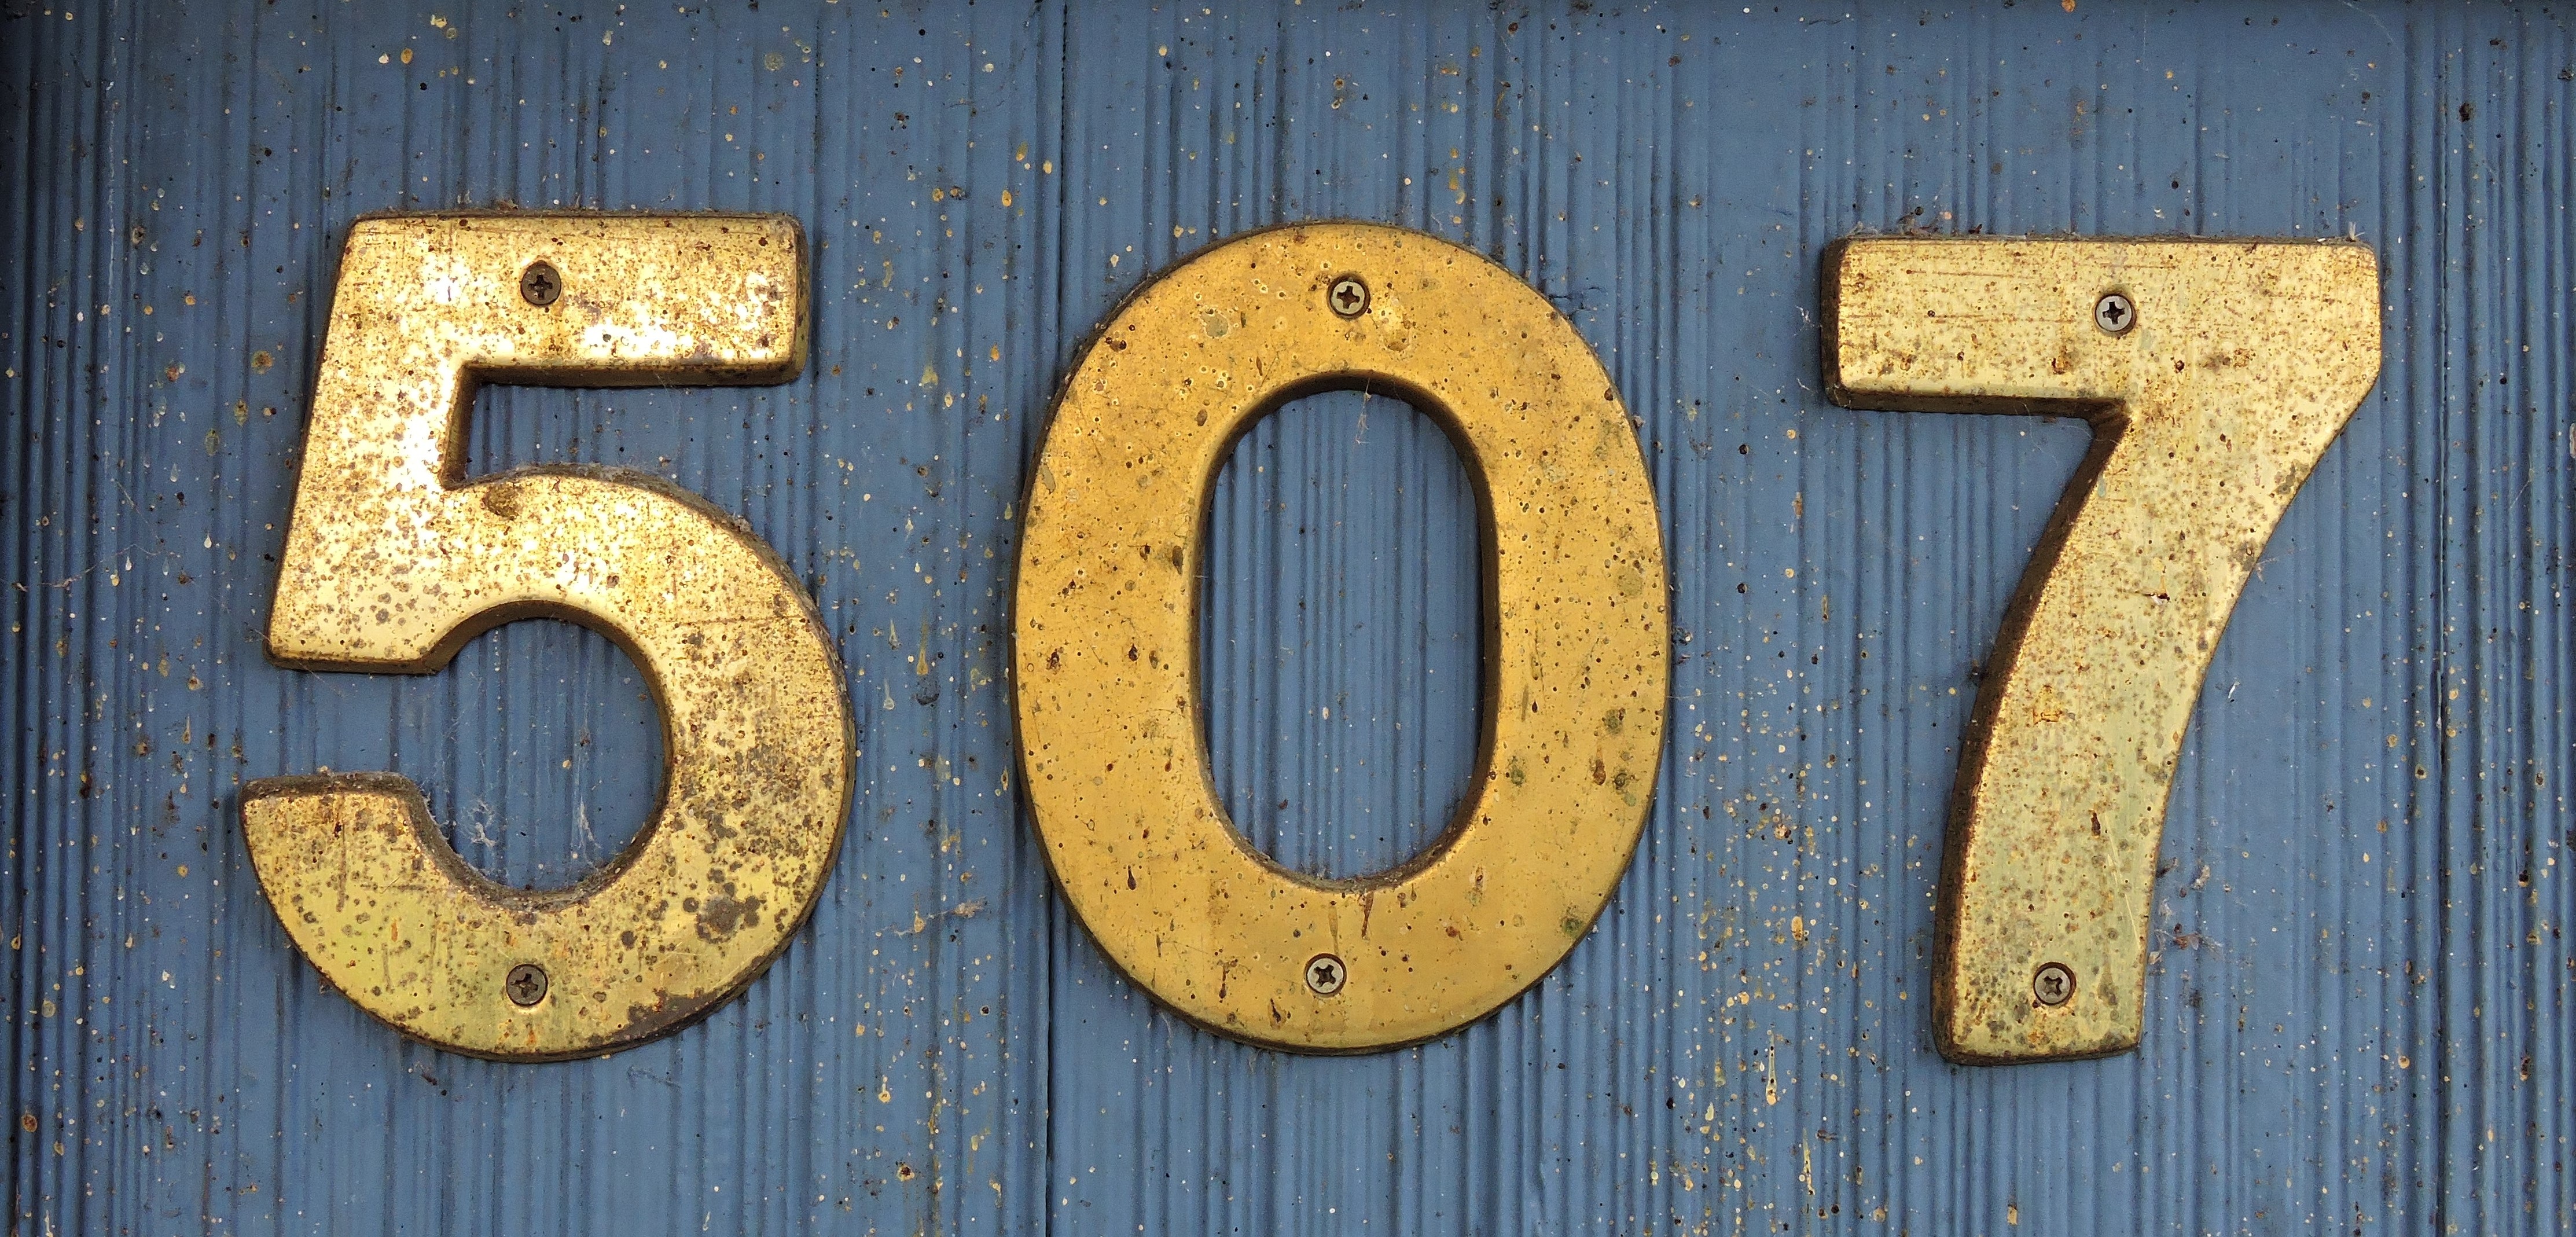
wood, house, number, symbol, metal, yellow, circle, font, brass, architectural, address, house numbering